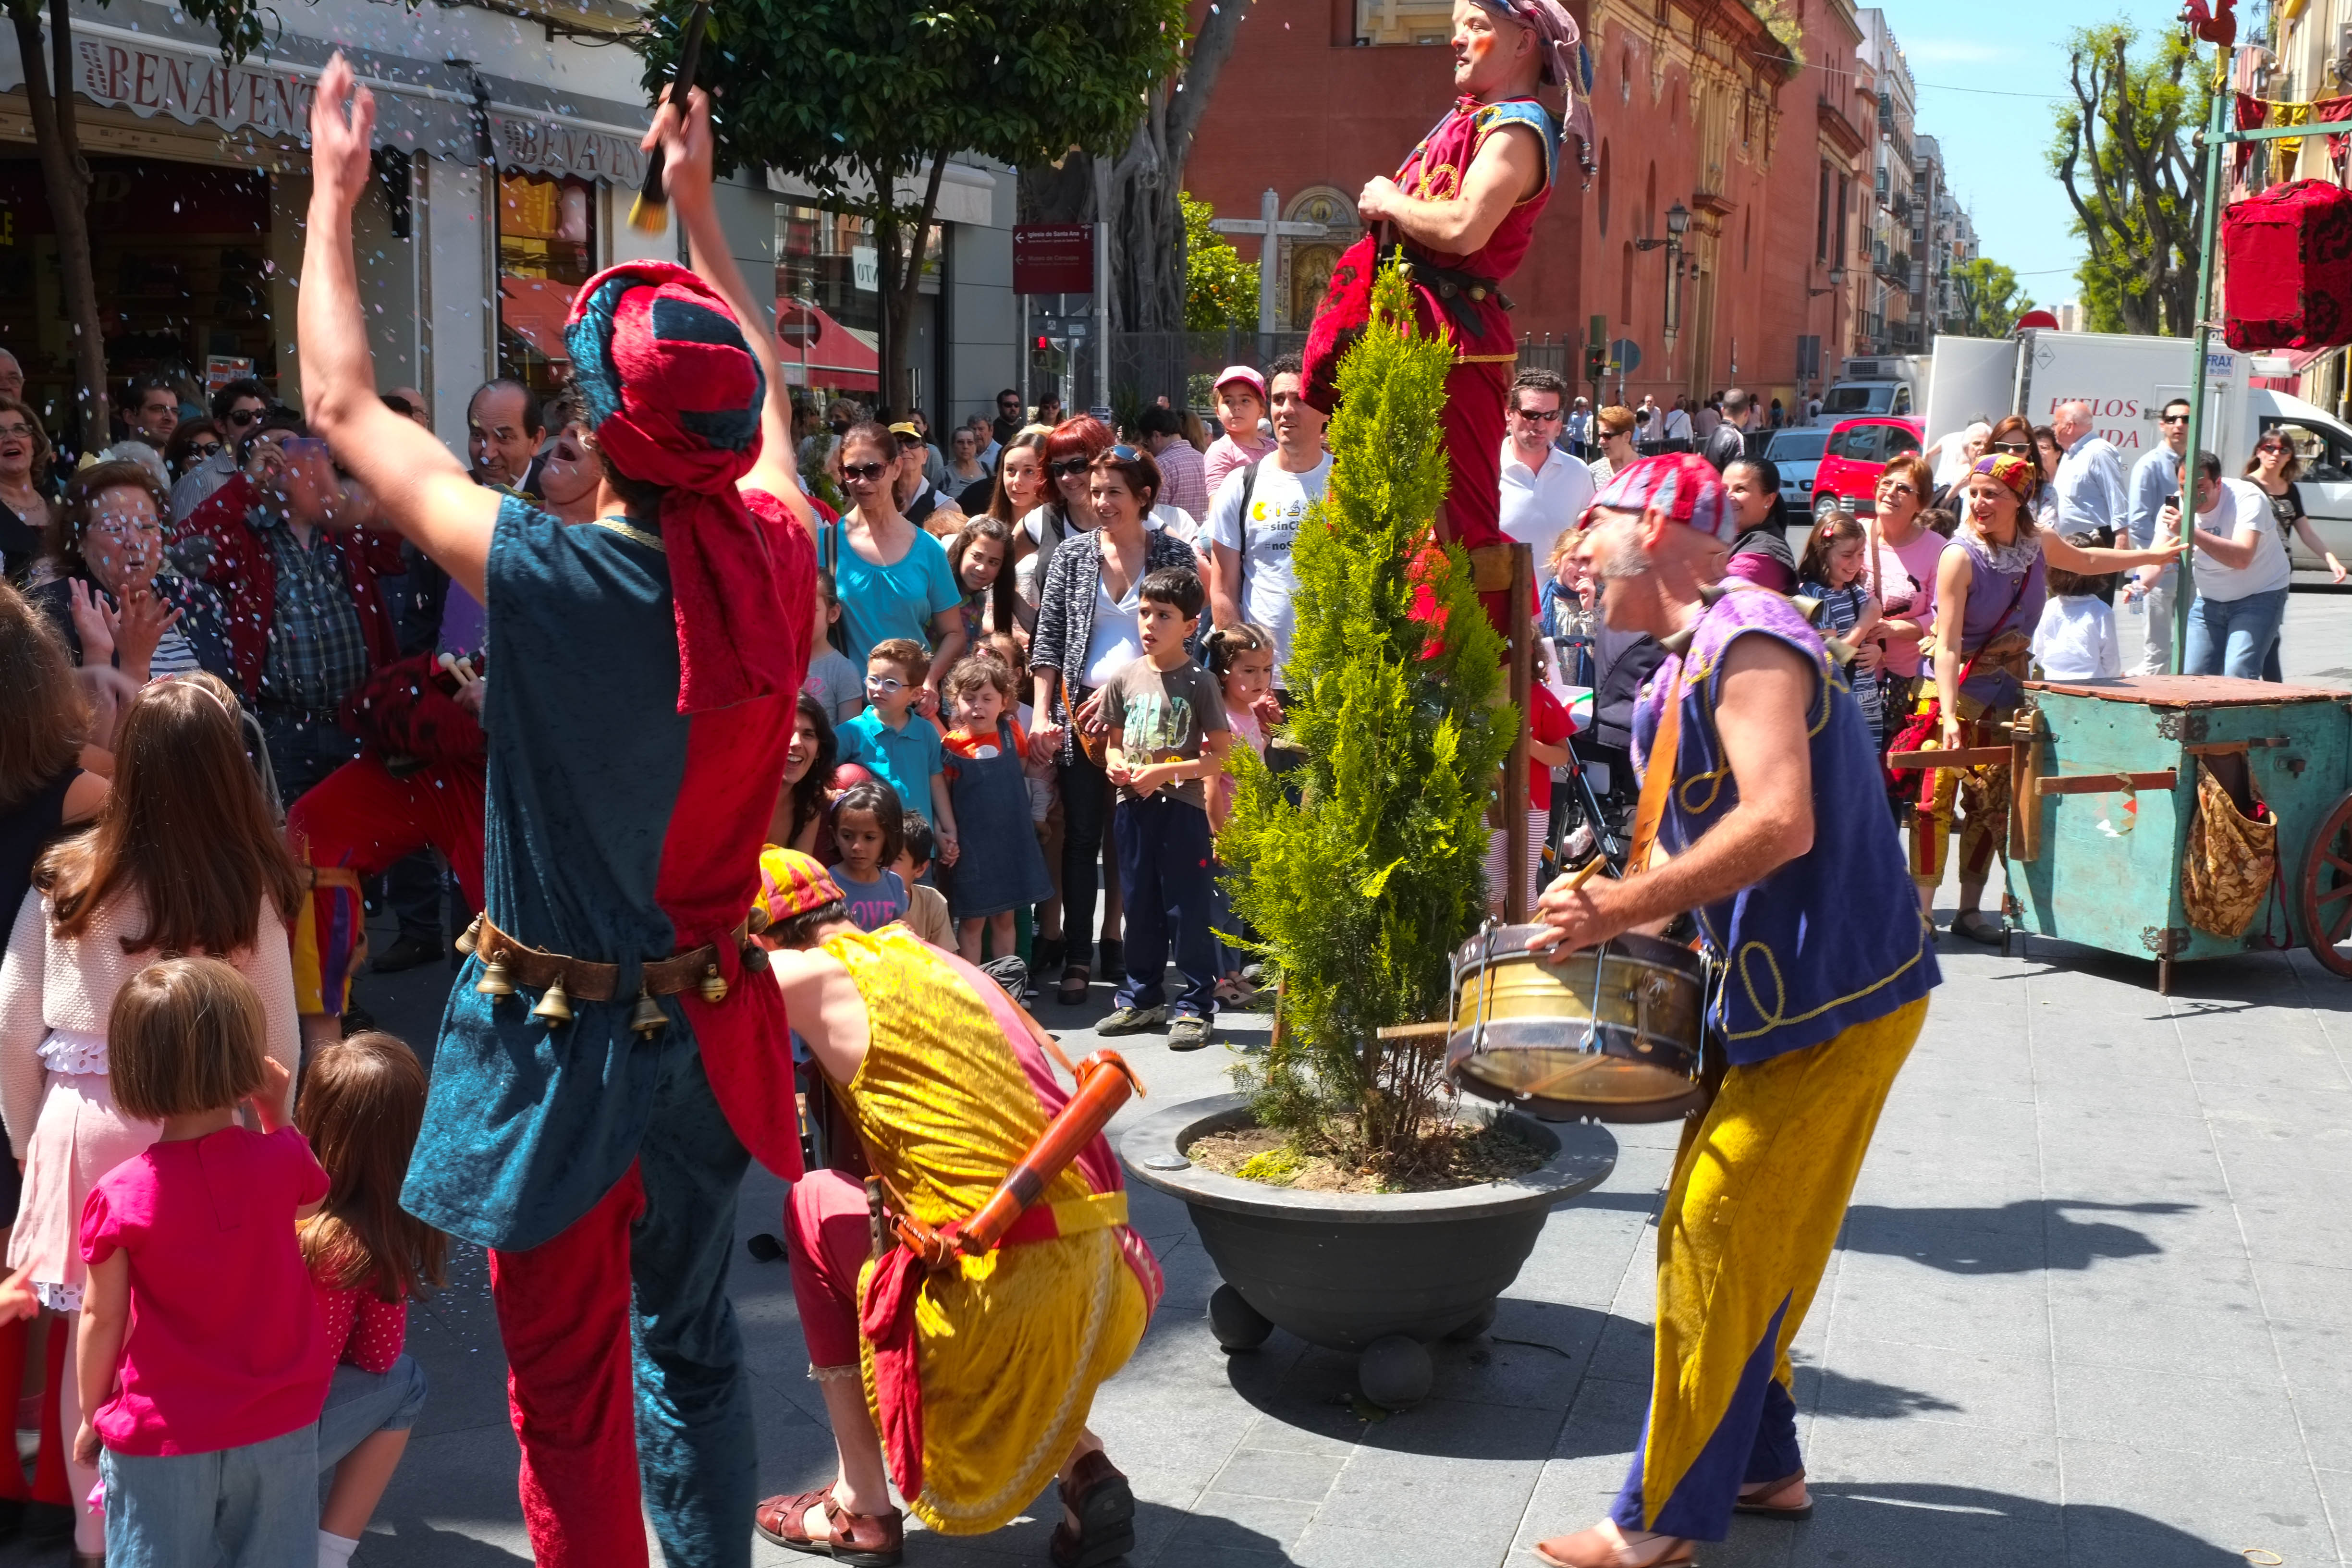
street, urban, parade, festival, sevilla, andalusia, event, triana